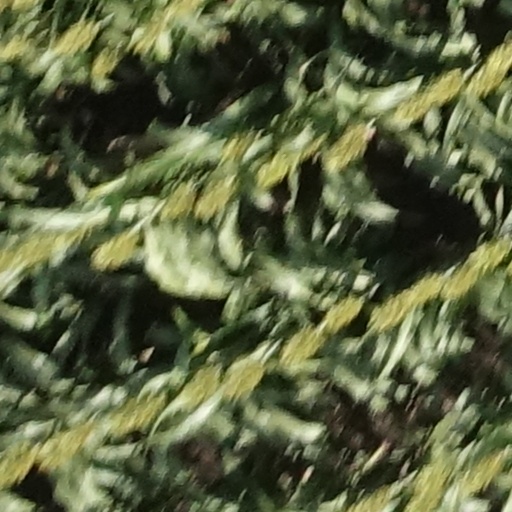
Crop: sorghum